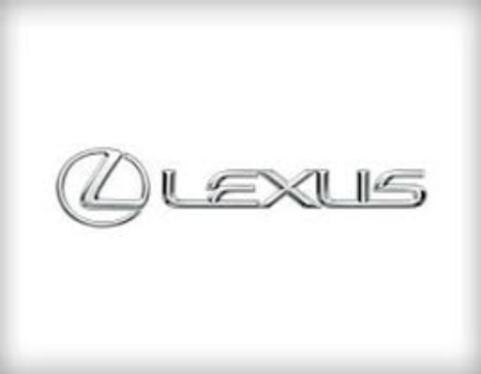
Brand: lexus-1
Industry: Transportation